Achatina achatina

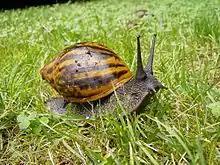
A snail crawling across grass

The shells of these snails often grow to a length of with a diameter of . Certain examples have been surveyed in the wild at 30×15 cm, making them the largest extant land snail species known.